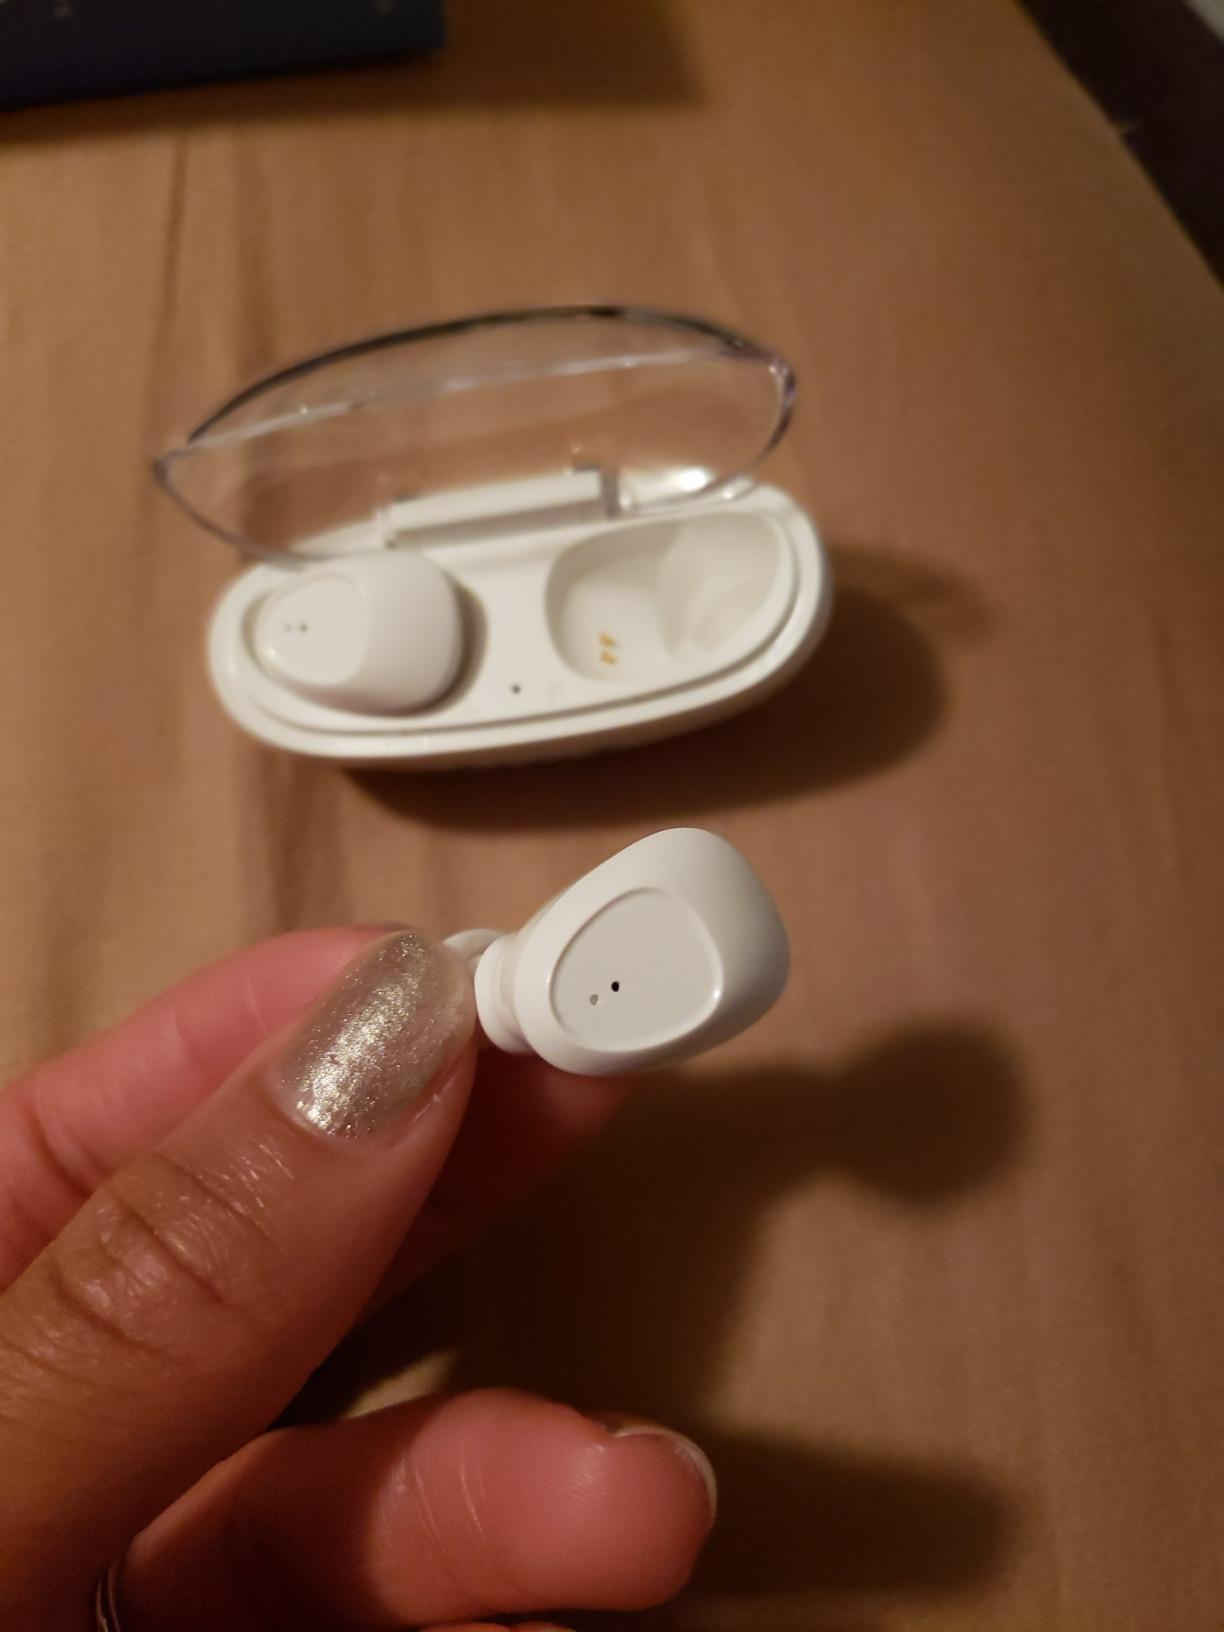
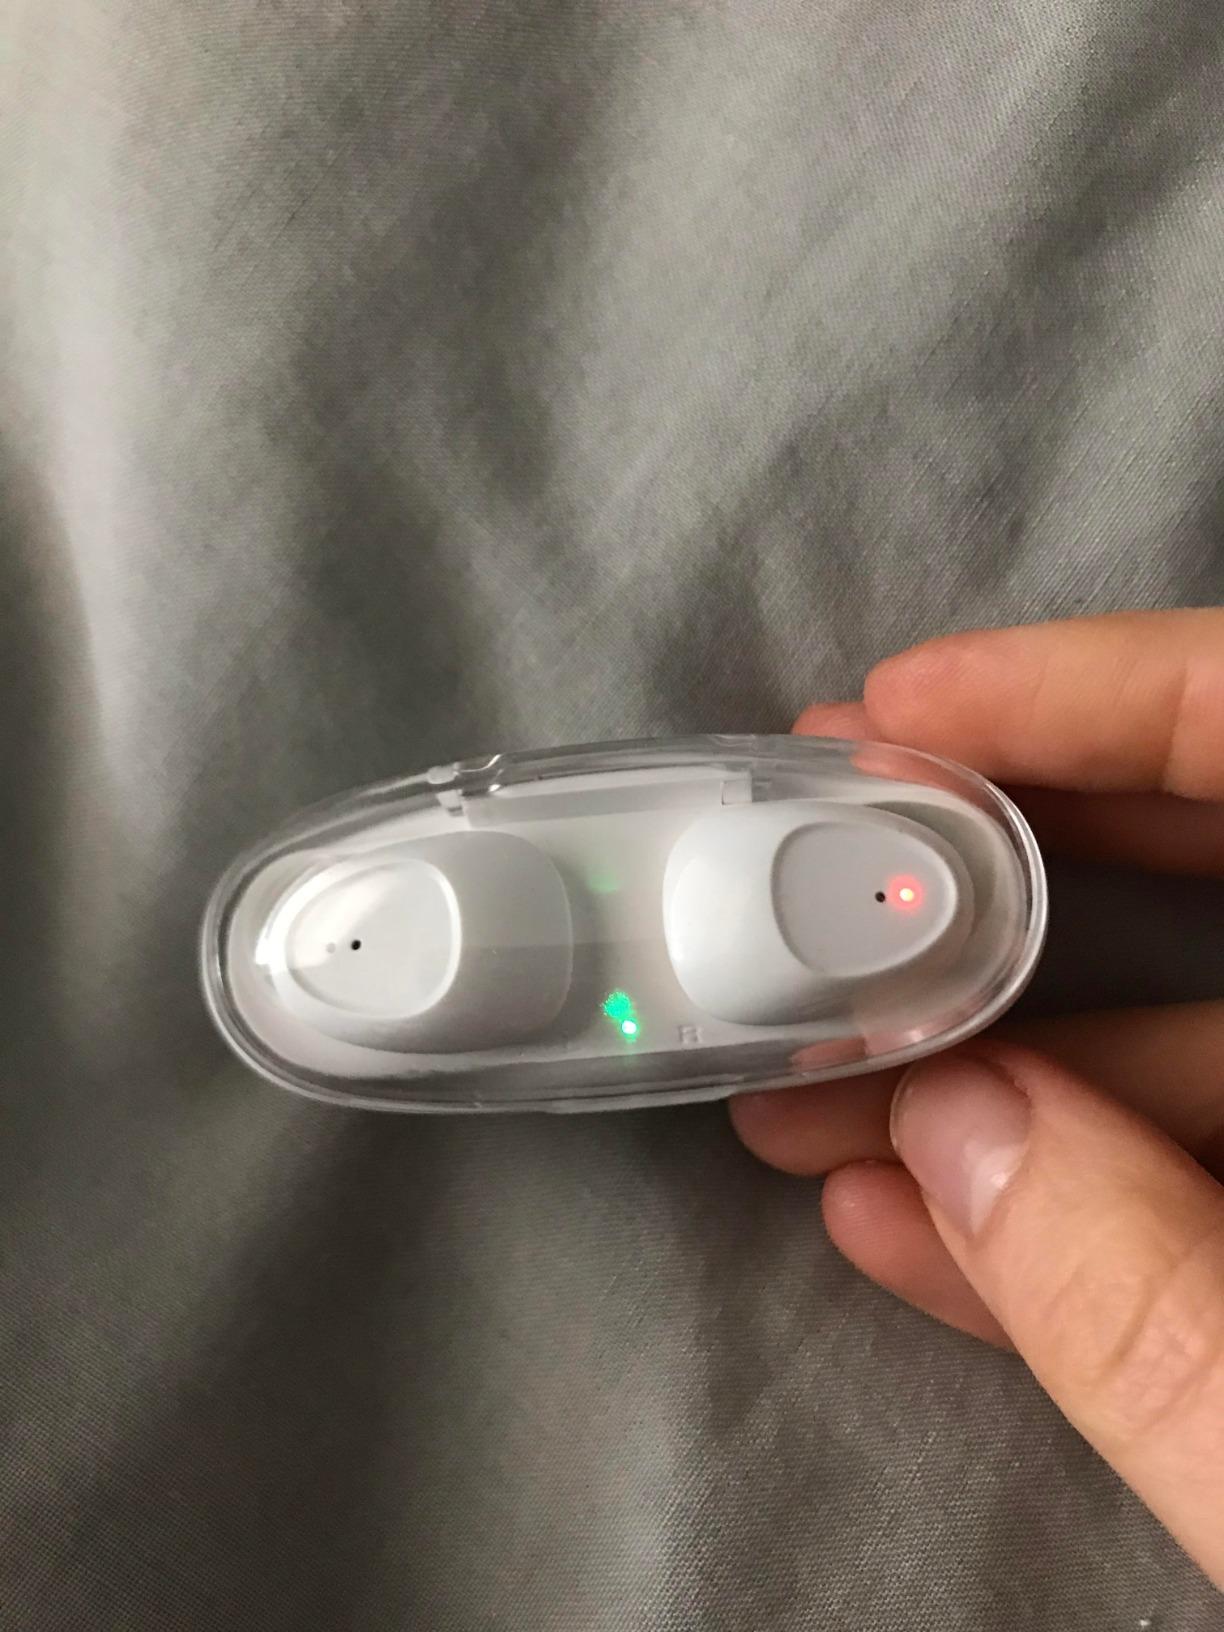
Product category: earbuds
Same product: yes